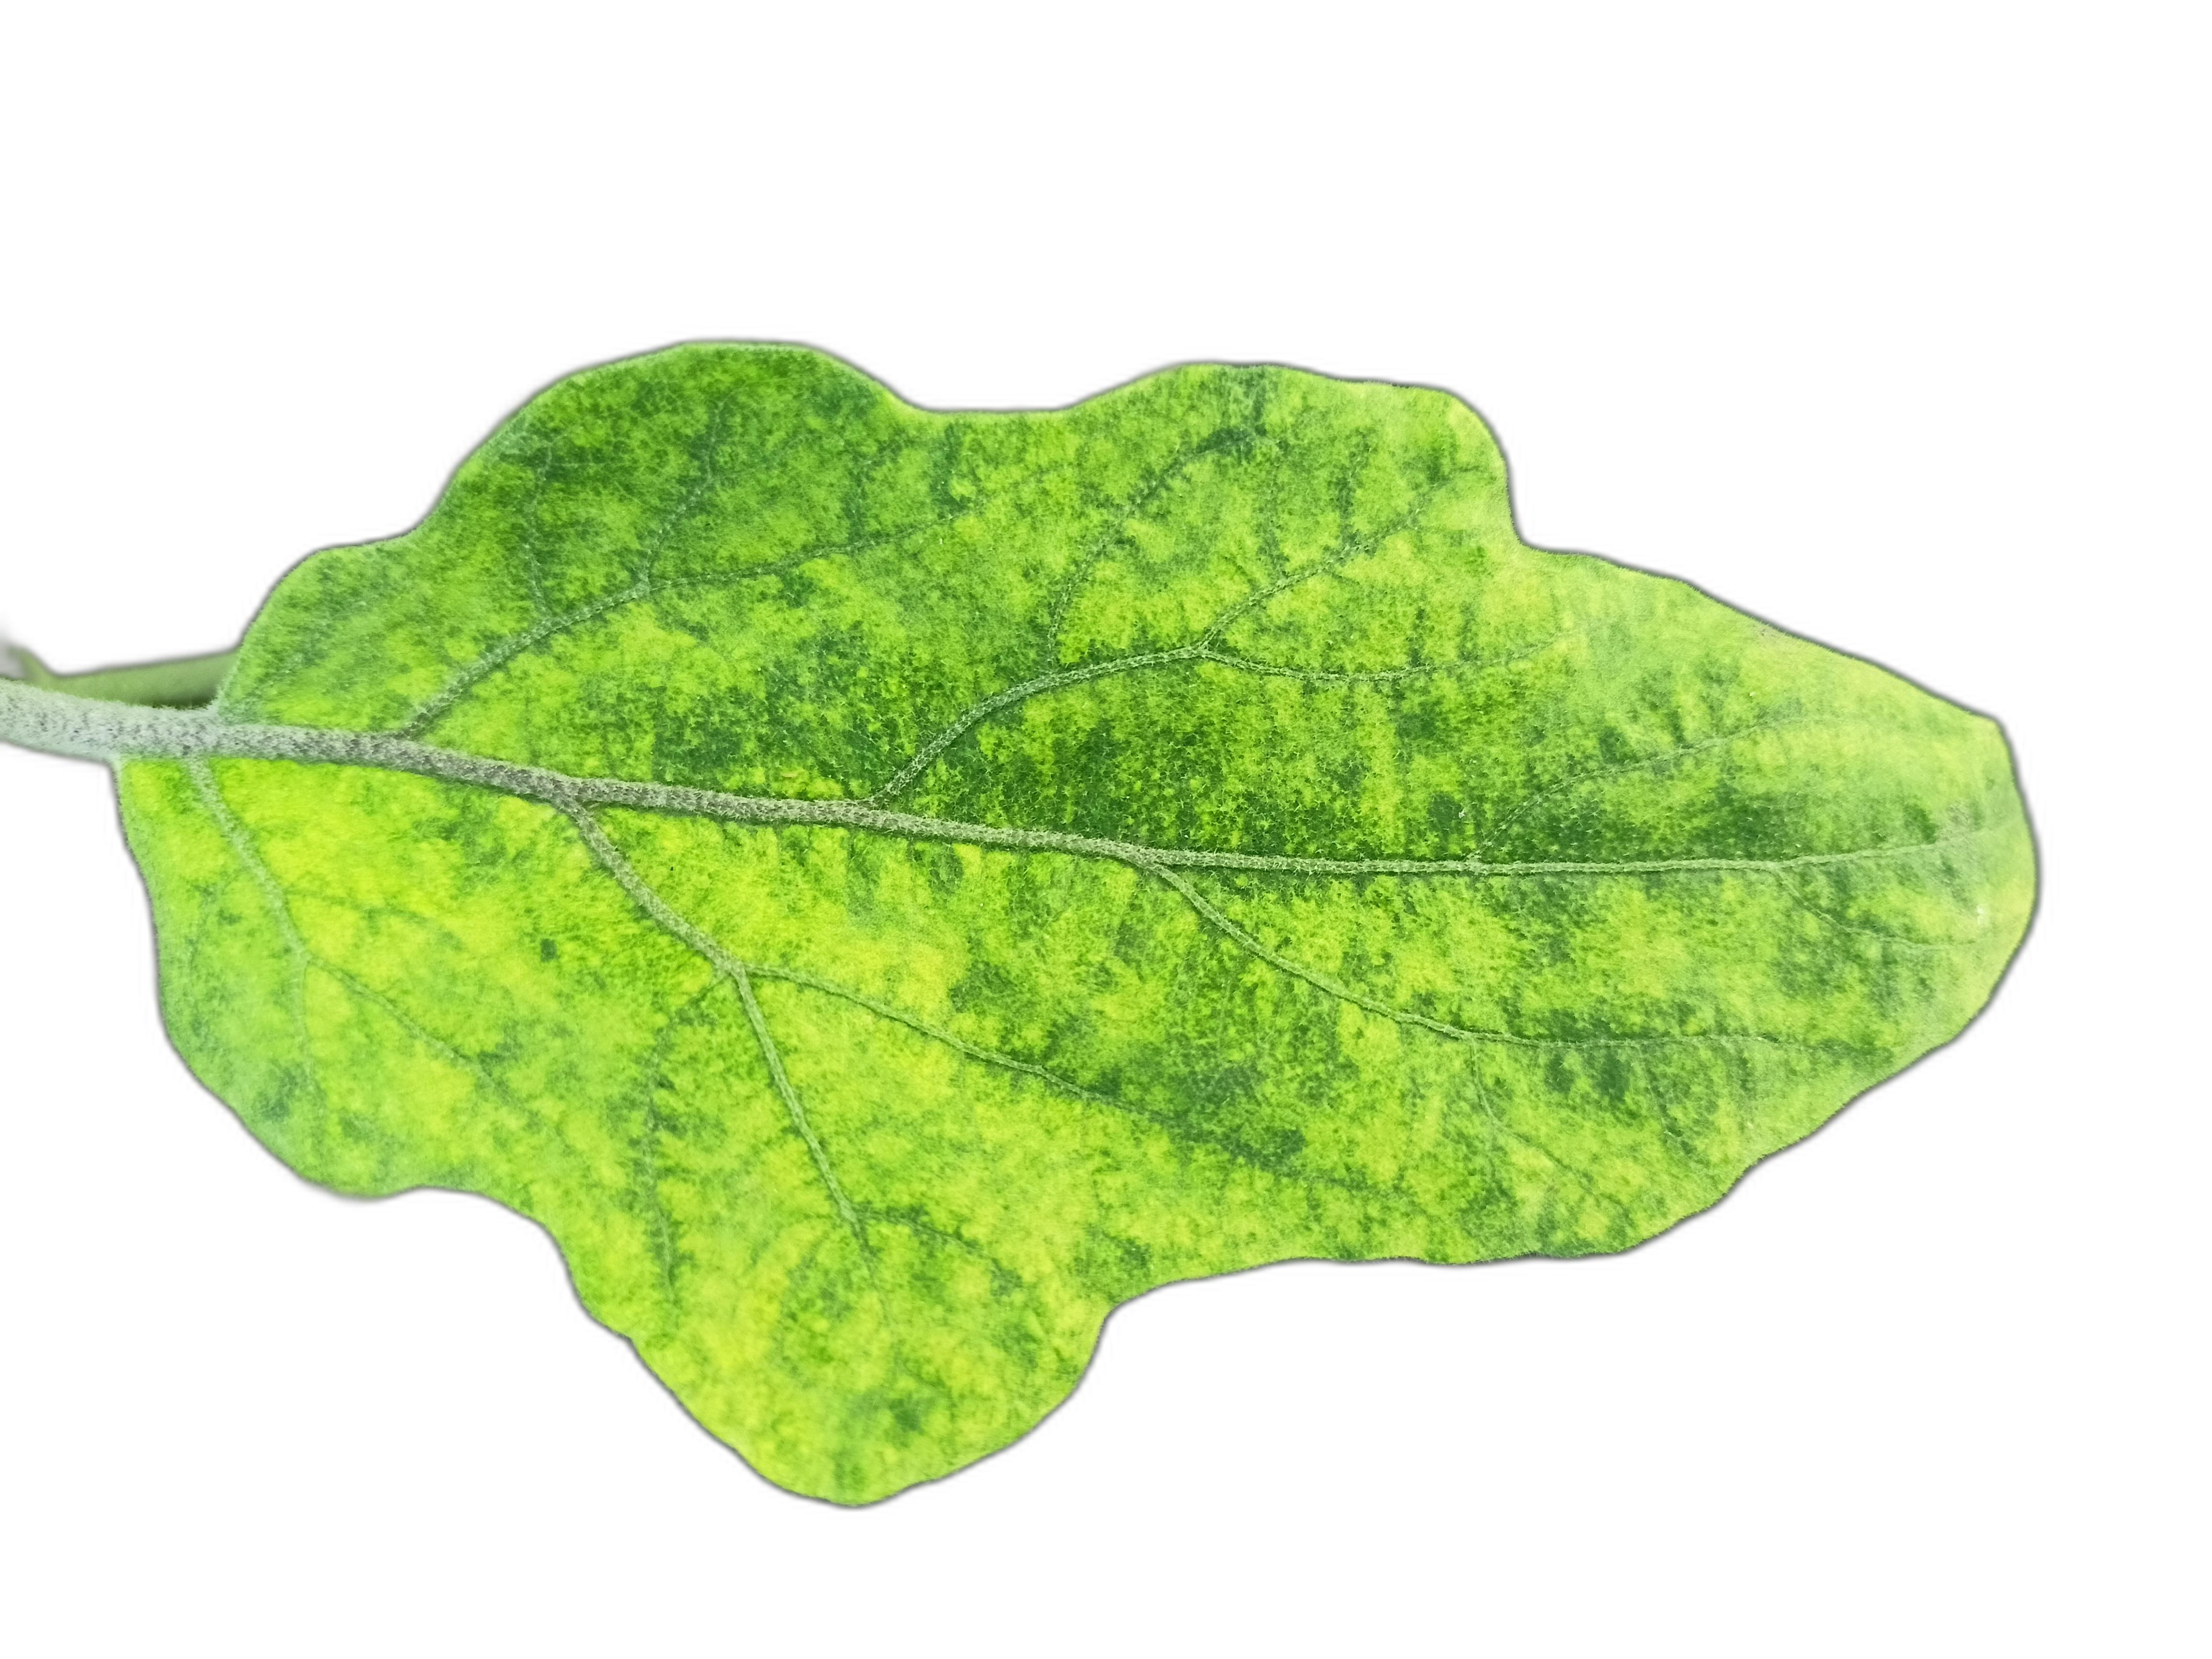
Label: Healthy Leaf